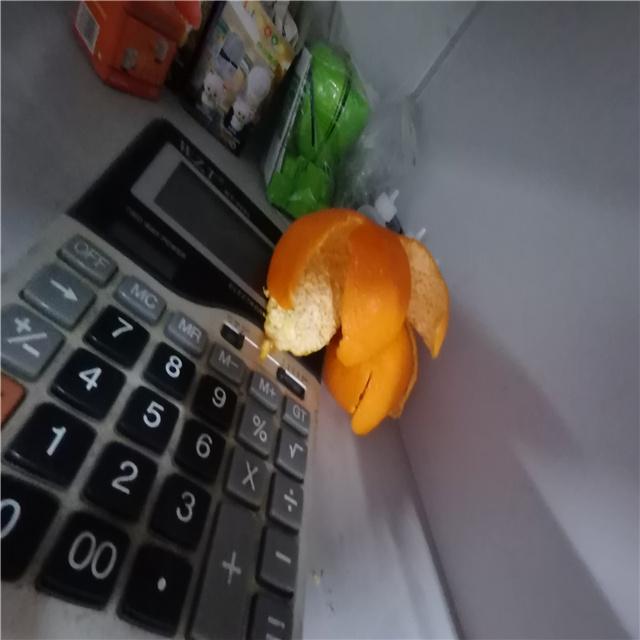
Label: peels